List of NBA career minutes played leaders

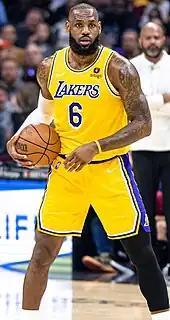
LeBron James has played the most minutes in NBA history.

This is a progressive list of leaders and records for minutes played showing how the record has increased through the years.